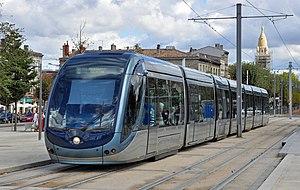
Bordeaux (France)
Le tramway de Bordeaux est le principal système de transport en commun de la ville française de Bordeaux et son agglomération. Depuis 2019, il comprend quatre lignes d’une longueur totale de 71 km. Les trois premières lignes sont ouvertes progressivement entre 21 décembre 2003 et le 3 juillet 2004, puis elles sont chacune étendues au-delà de la rocade de Bordeaux entre 2005 et 2019. La quatrième ligne ouvre en deux temps entre le 14 décembre 2019 et le 29 février 2020, pour desservir le cadran nord-ouest de l'agglomération.
La Bastide est un quartier de la ville de Bordeaux dans le département de la Gironde en région Nouvelle-Aquitaine. À l'origine terre de palus de l'Entre-deux-Mers sur la rive droite de la Garonne, la Bastide est annexée à la commune de Bordeaux au XIXᵉ siècle. Longtemps quartier industriel et populaire, il fait l'objet de nombreux projets d'aménagement urbain dans le cadre de Bordeaux 2030.